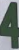
Number: 4